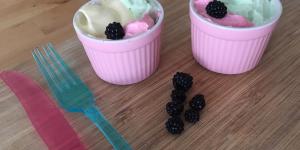
crema chantilli de colores